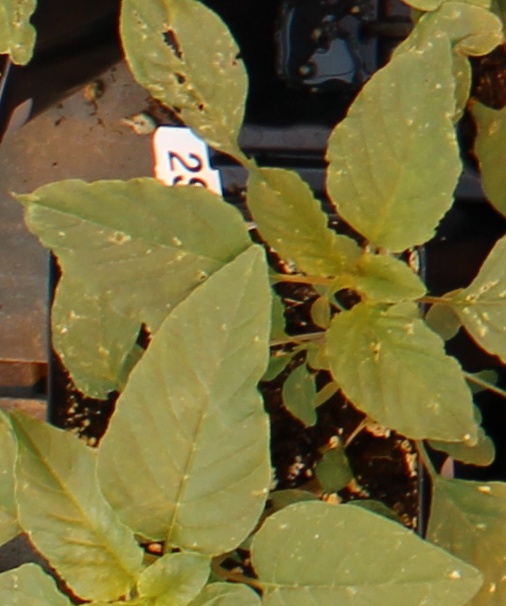
Label: Palmer Amaranth